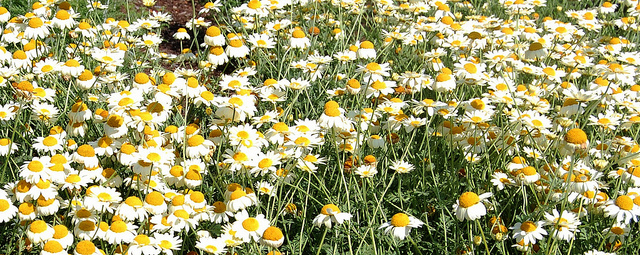
Flower: daisy